Nipple

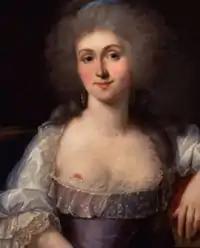
Duplessis's portrait of Marie Thérèse Louise of Savoy baring a nipple dates from 18th-century France.

Symptoms of breast cancer can often be seen first by changes of the nipple and areola, although not all women have the same symptoms, and some people do not have any signs or symptoms at all. A person may find out they have breast cancer after a routine mammogram.